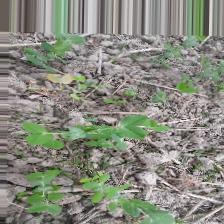
Label: Normal